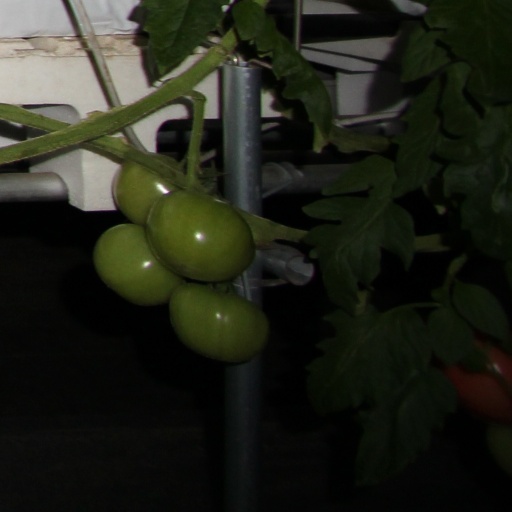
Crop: tomato